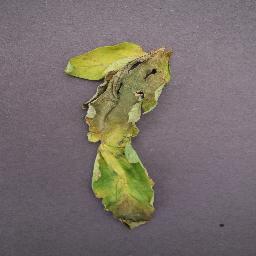
Label: Tomato___Late_blight